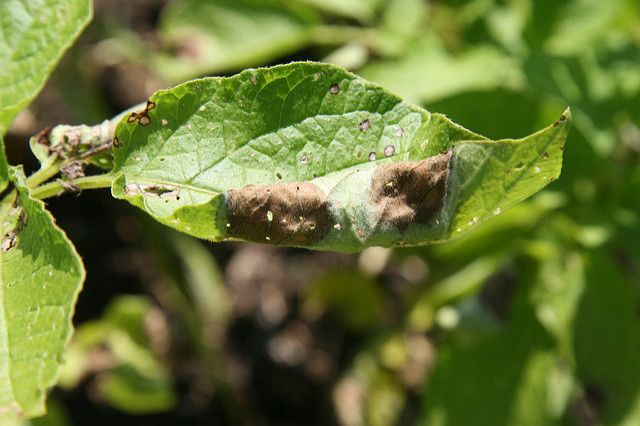
Labels: Potato leaf late blight